Czachówki

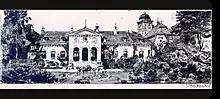
Schackenhof 1900

Schackenhof was an agricultural estate owned by the Rüchardt family from 1814 until 1945. The estate consisted of a central building with about farmland and numerous additional farms.